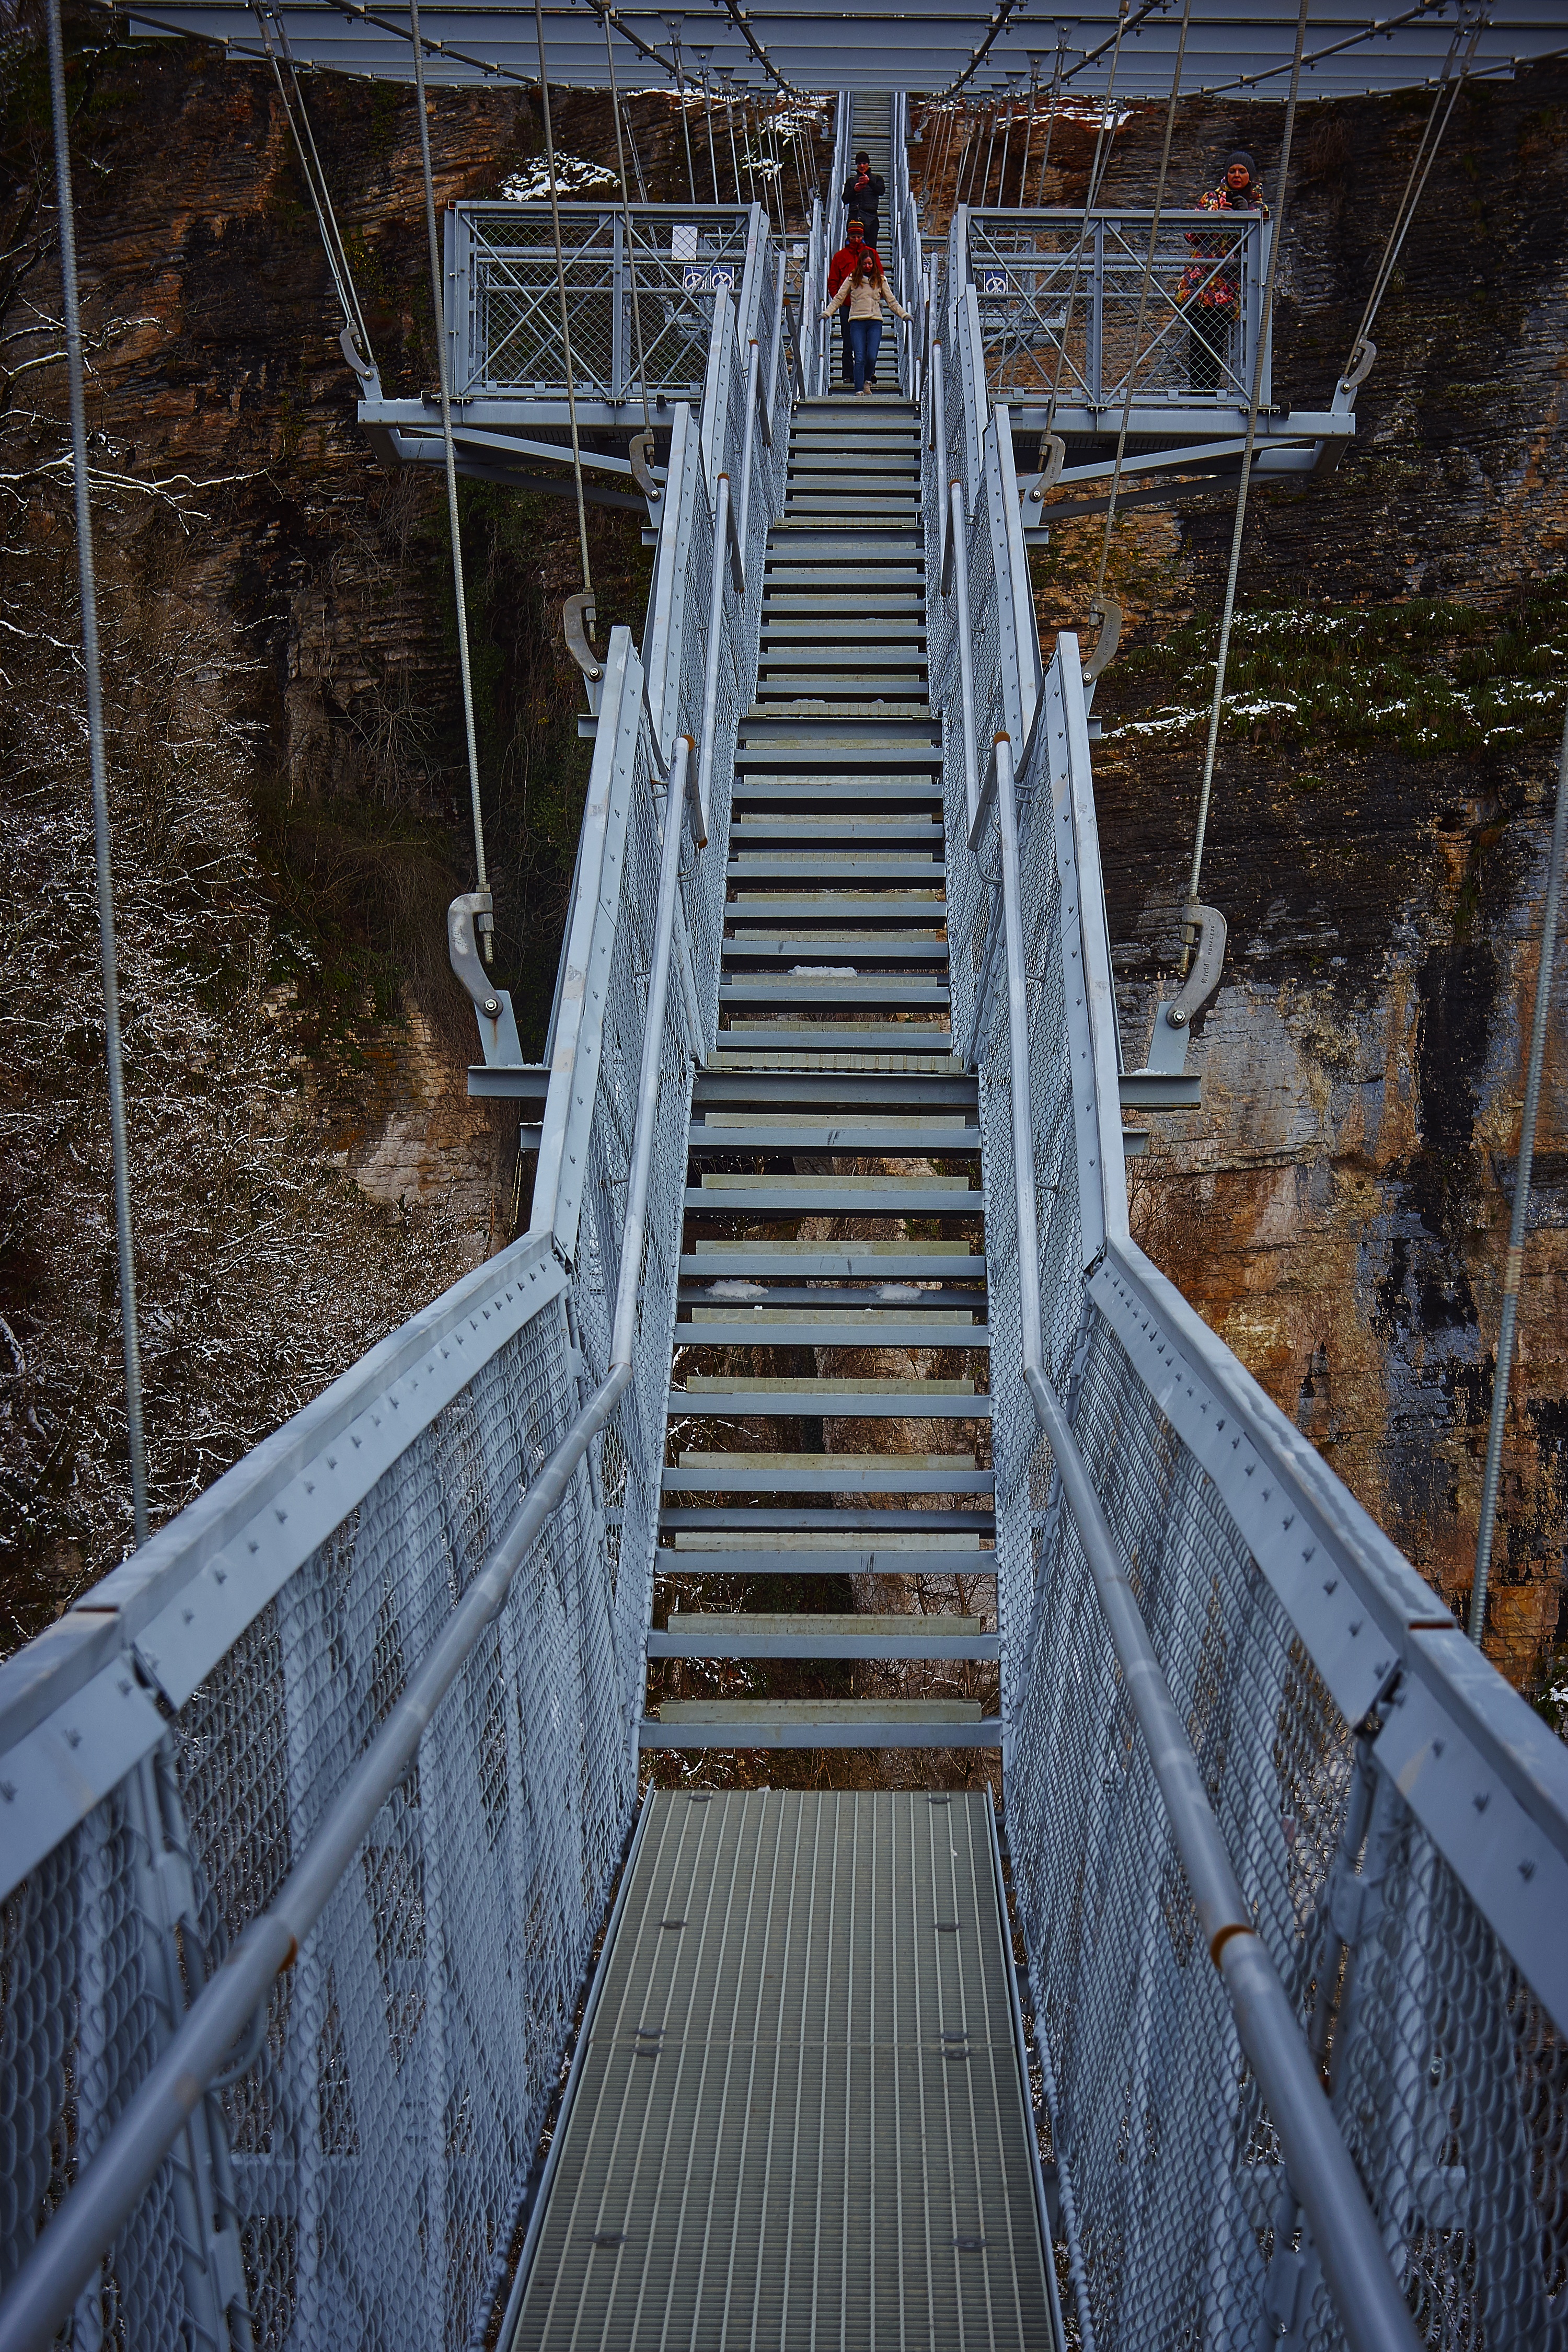
bridge, suspension bridge, truss bridge, sochi, nonbuilding structure, sky bridge